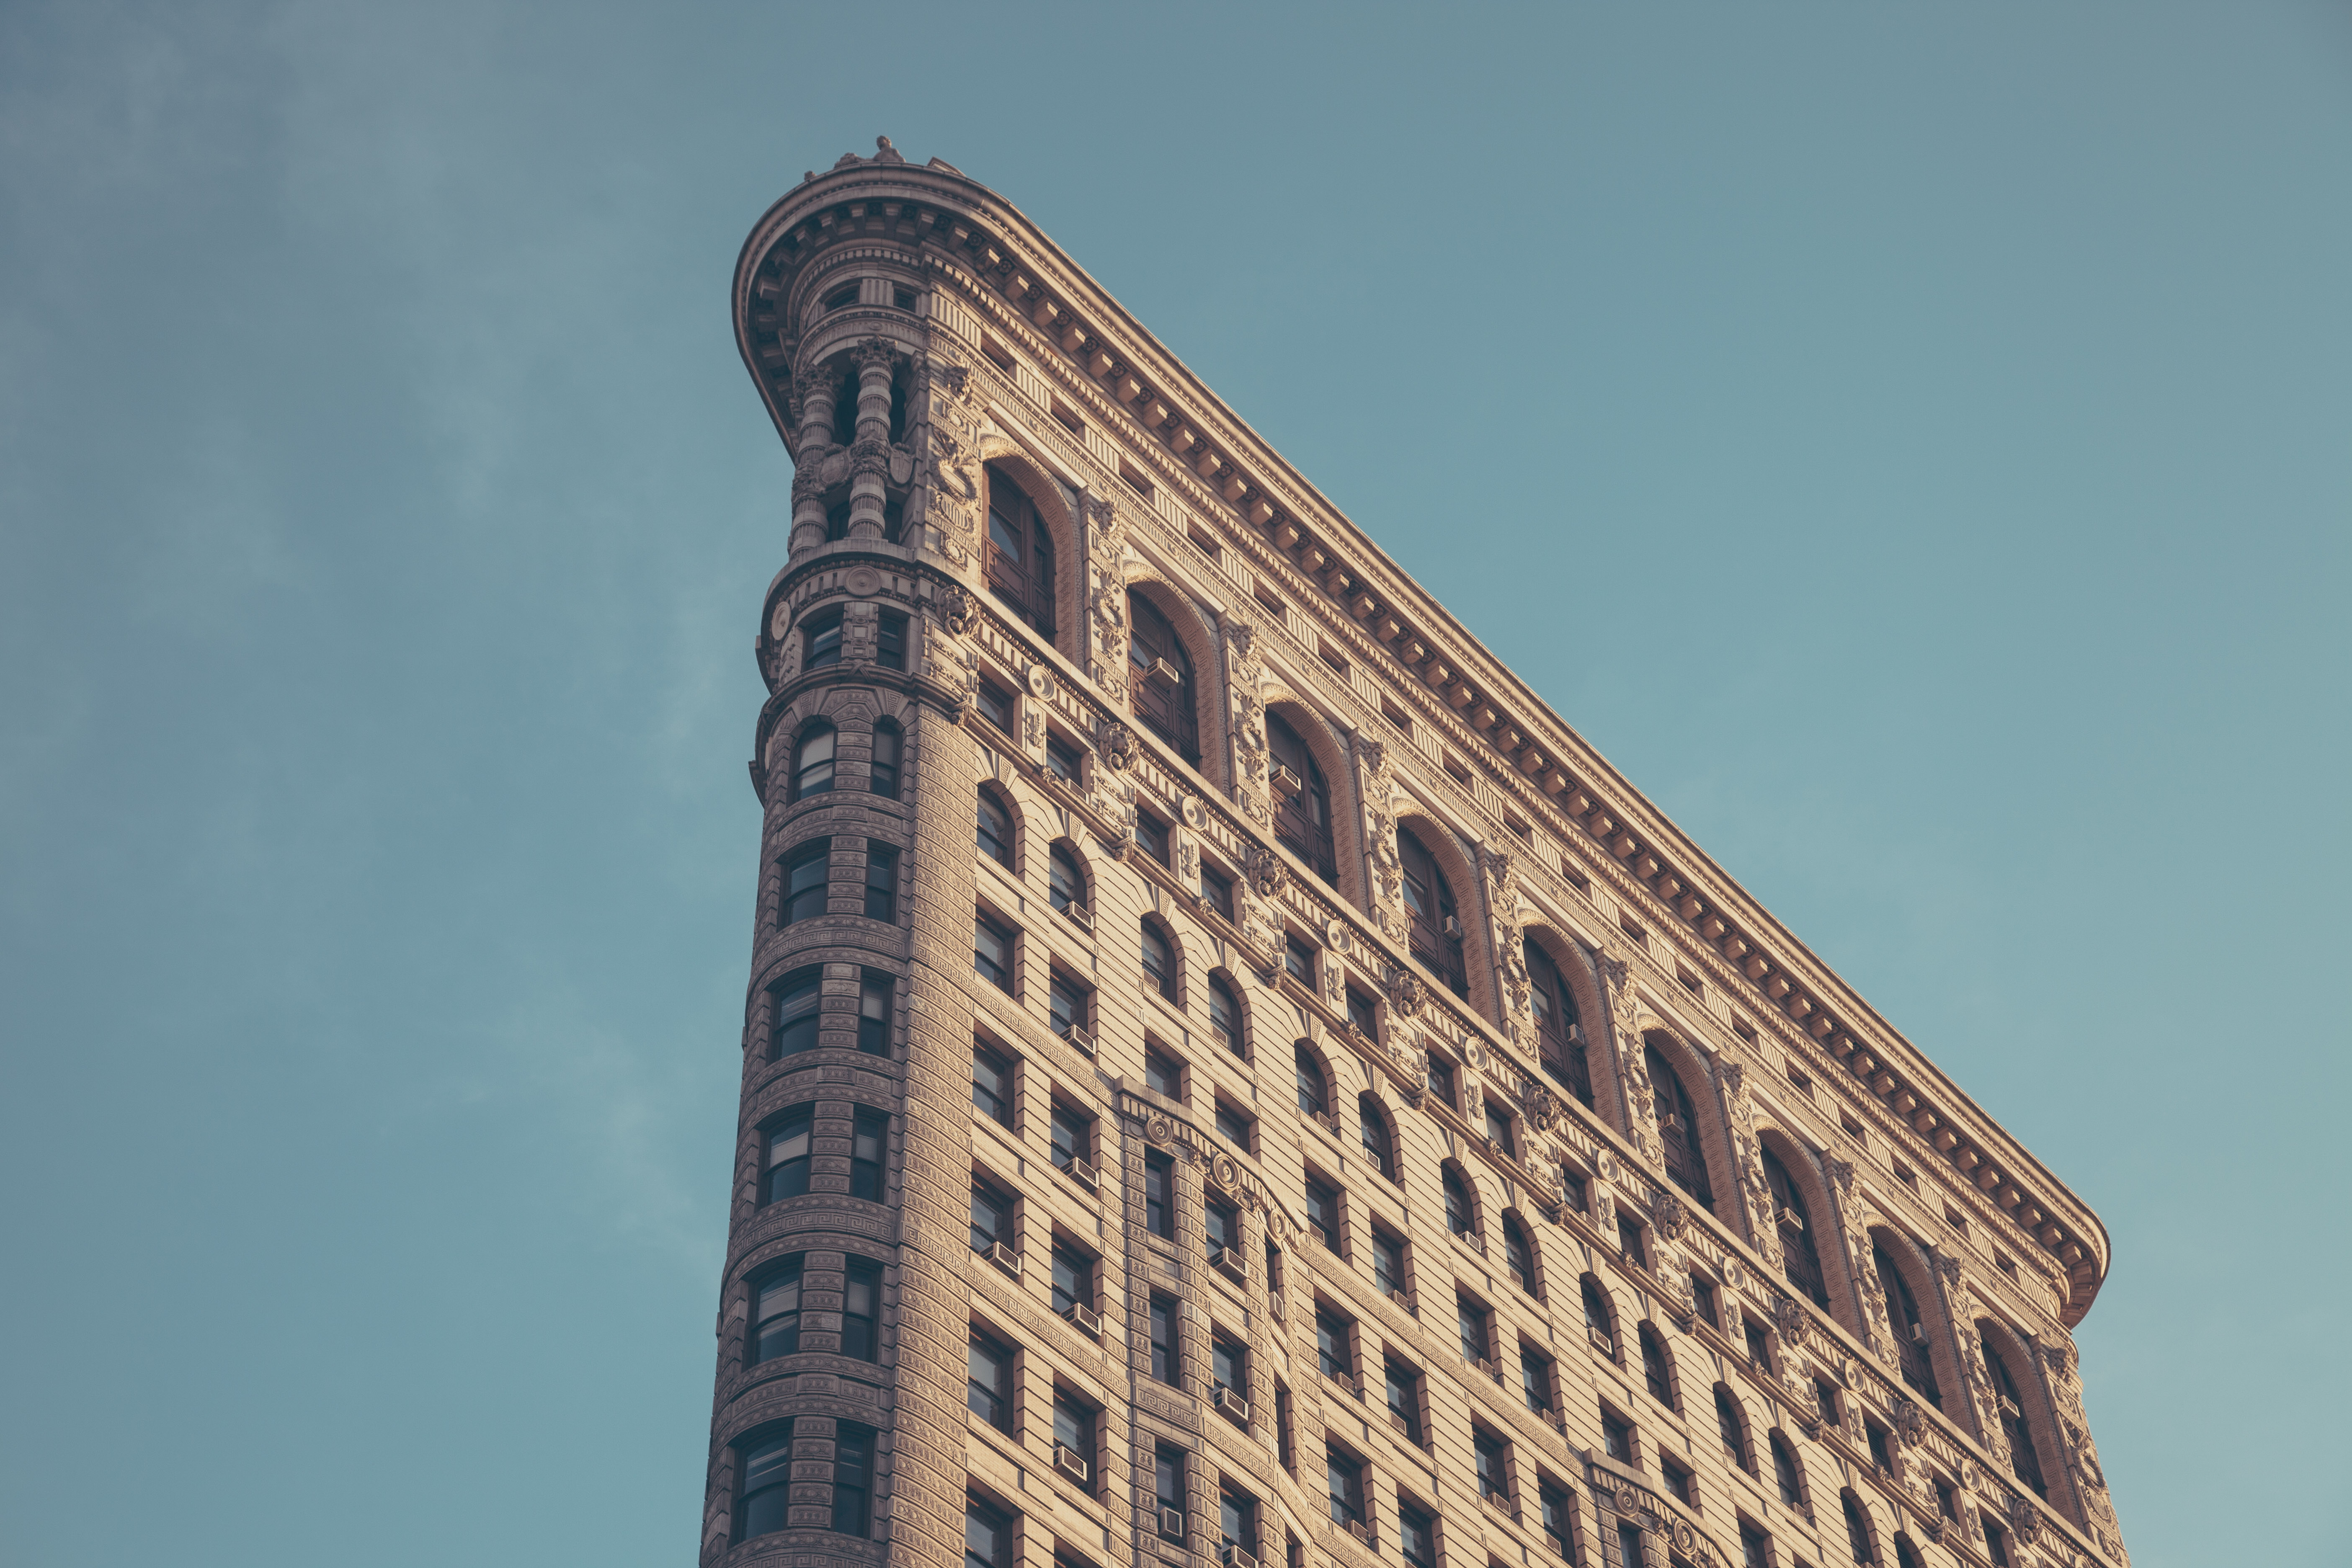
architecture, sky, building, city, skyscraper, new york, manhattan, downtown, tower, landmark, facade, tower block, spire, flatiron building, urban area